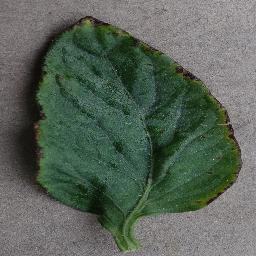
Label: Tomato___Bacterial_spot